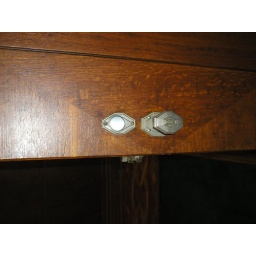
At an upper floor in the Detroit Guardian Building, an office suite with super fancy woodwork etc.